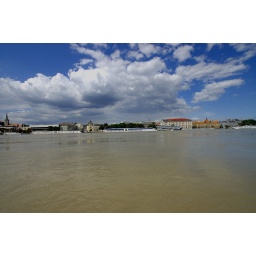
the donau river running high in eastern europe